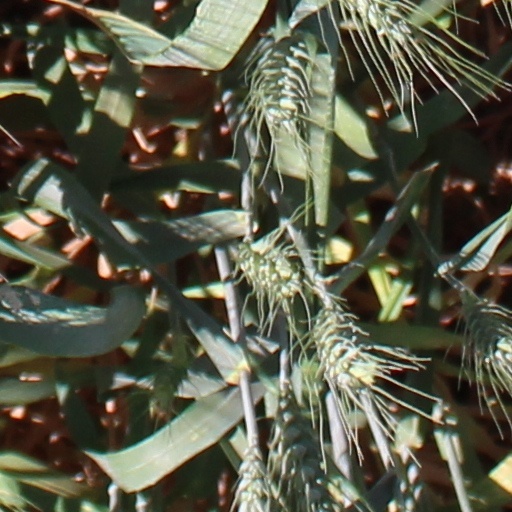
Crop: wheat